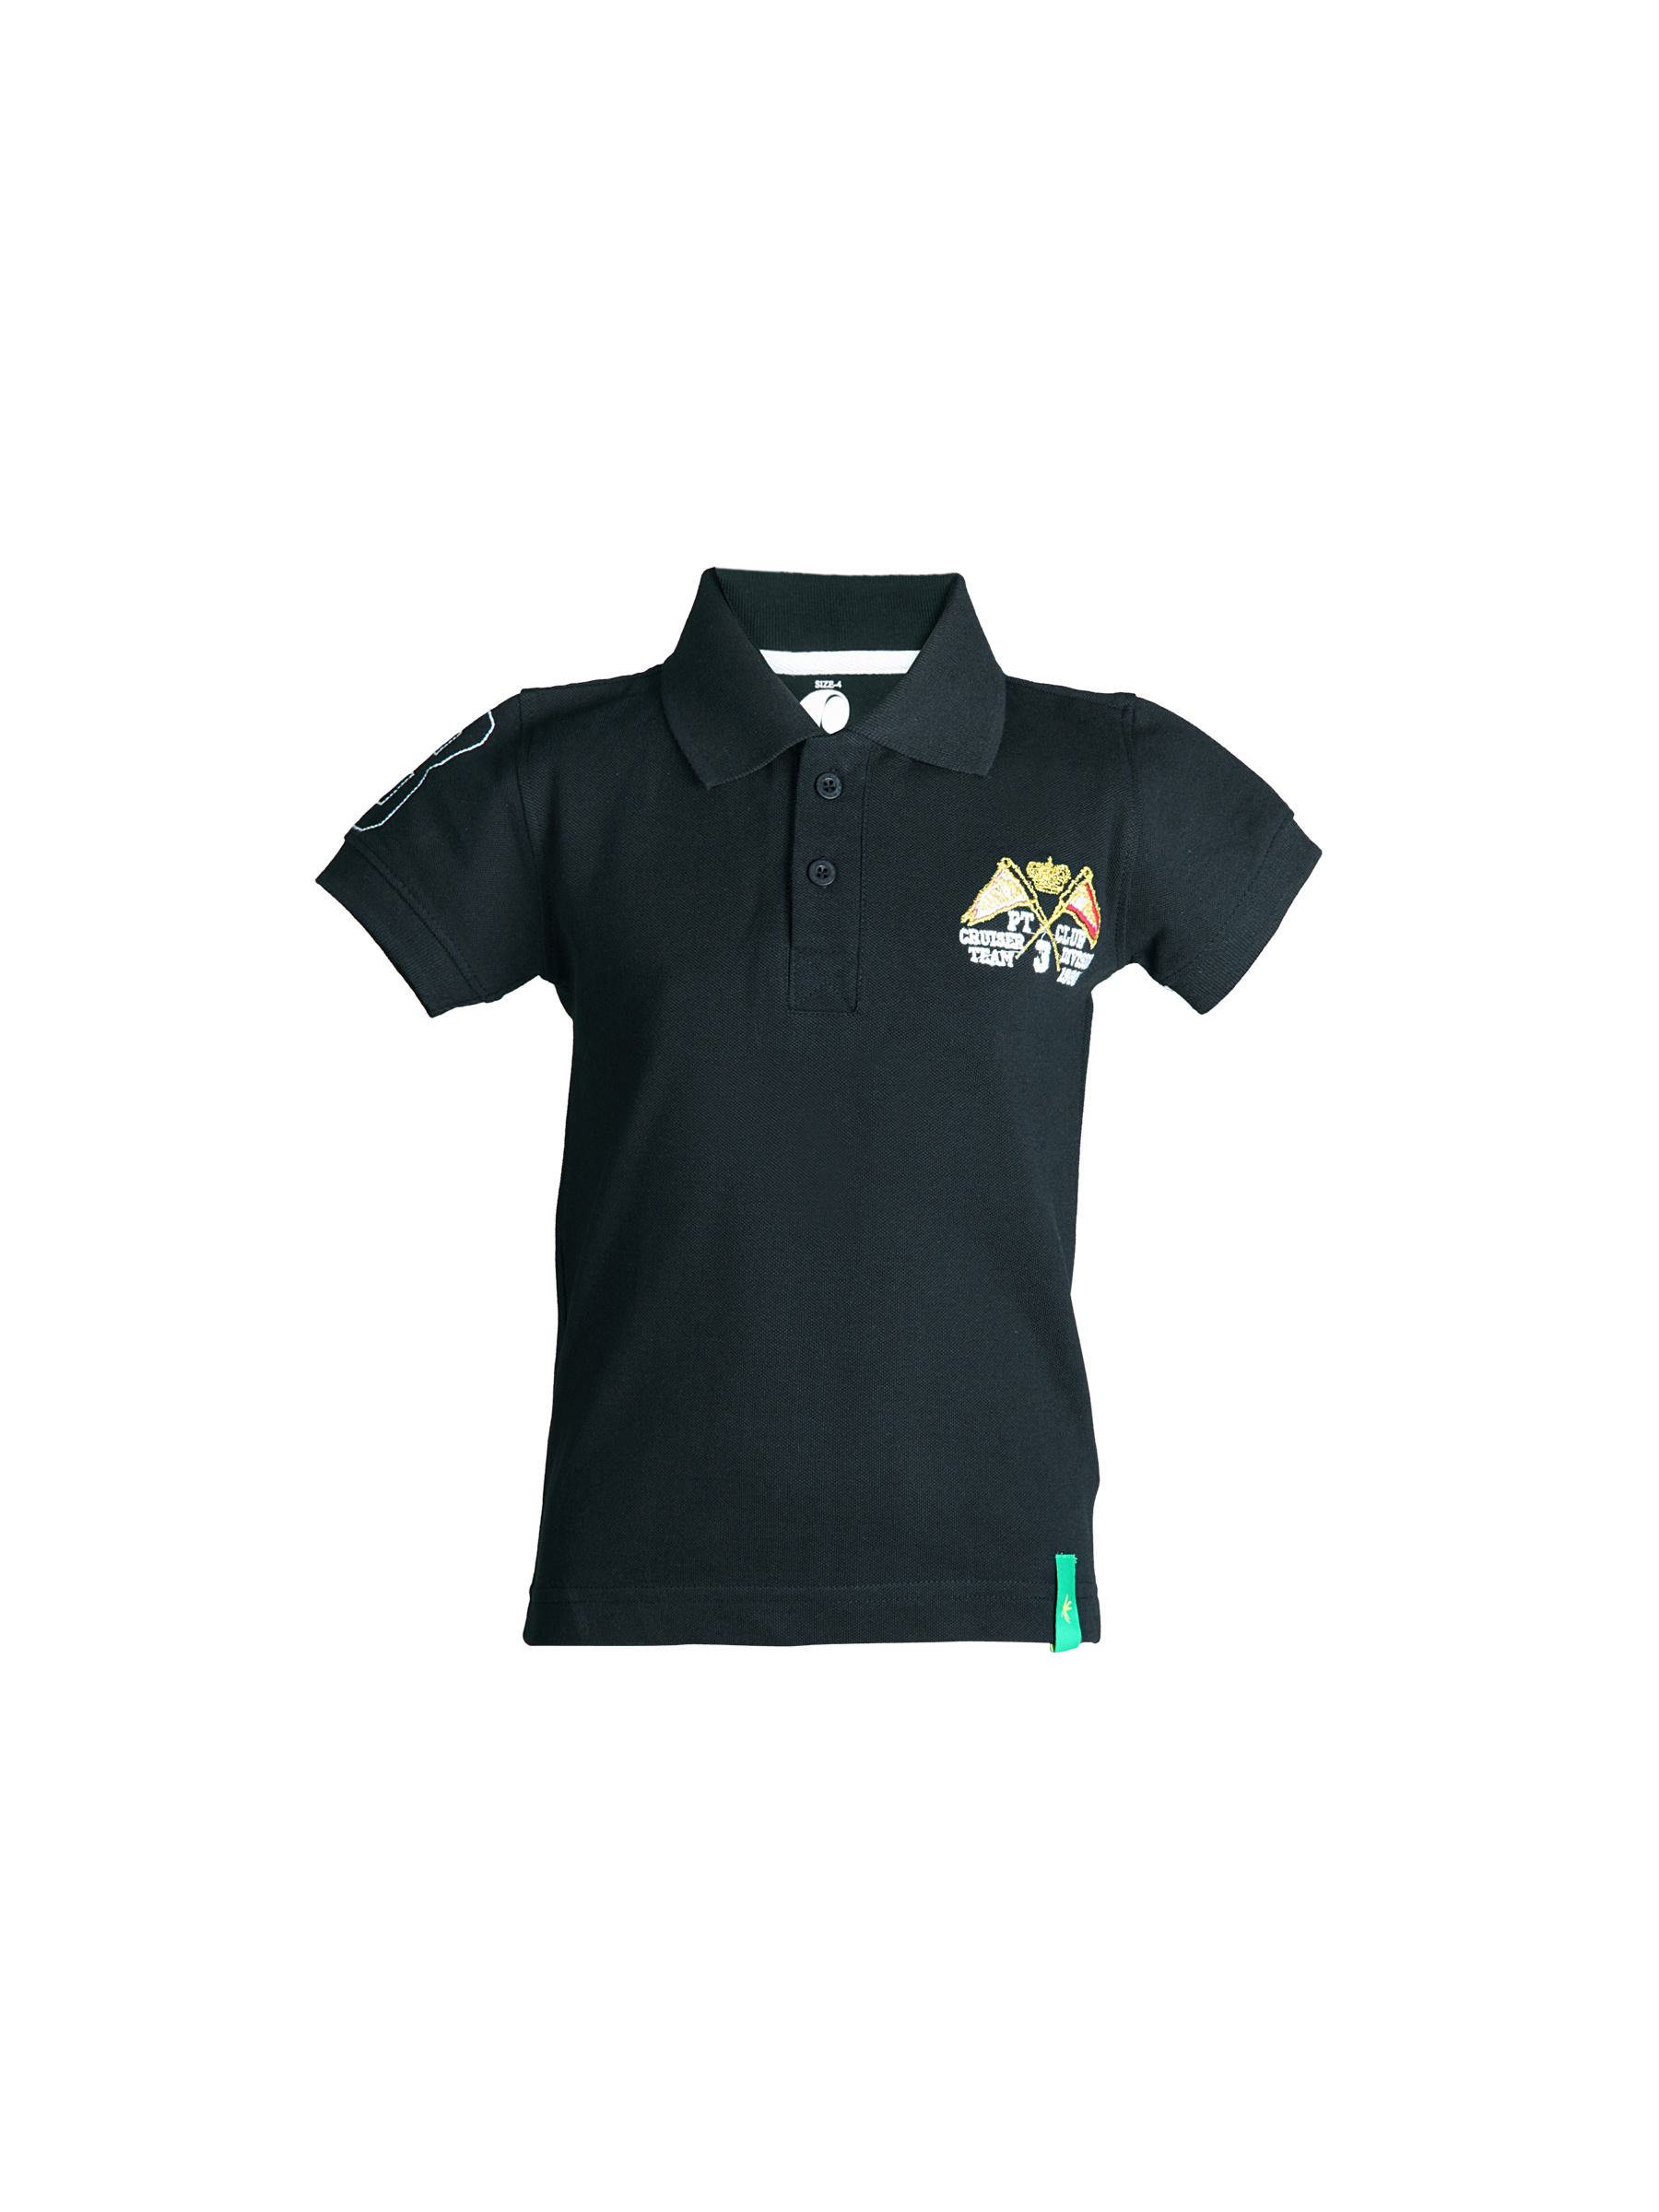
Gini and Jony Boys Polo Black T-Shirt
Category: Apparel / Topwear / Tshirts
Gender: Boys
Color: Black
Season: Summer 2012
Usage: Casual